Ferdinand Faivre

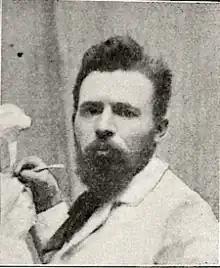

Ferdinand Faivre (1860–1937) was a French sculptor whose work is often characterised by the Art Nouveau style.